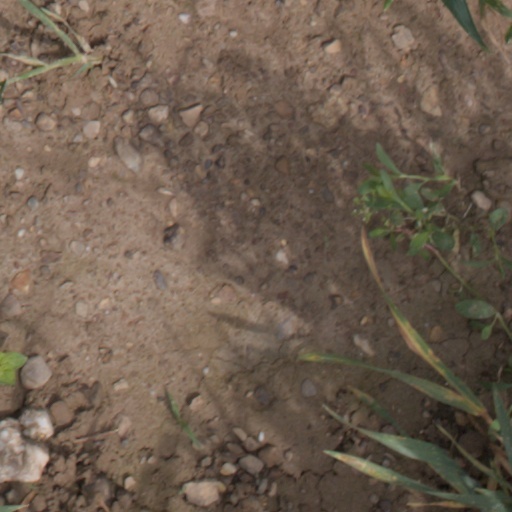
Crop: wheat